Ejection seat

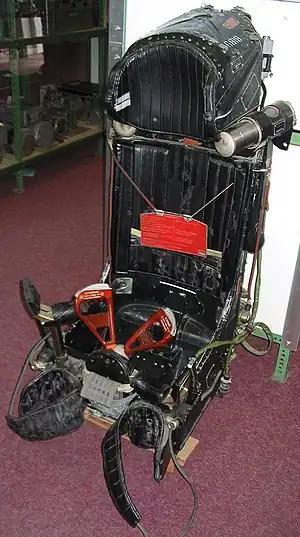
K-36DM Ejection seat used on MiG-29, Su-30

In the early 1960s, deployment of rocket-powered ejection seats designed for use at supersonic speeds began in such planes as the Convair F-106 Delta Dart. Six pilots have ejected at speeds exceeding . The highest altitude at which a Martin-Baker seat was deployed was 57,000 ft (17,400 m) (from a Canberra bomber in 1958). Following an accident on 30 July 1966 in the attempted launch of a D-21 drone, two Lockheed M-21 crew members ejected at Mach 3.25 at an altitude of . The pilot was recovered successfully, but the launch control officer drowned after a water landing. Despite these records, most ejections occur at fairly low speeds and altitudes, when the pilot can see that there is no hope of regaining aircraft control before impact with the ground.